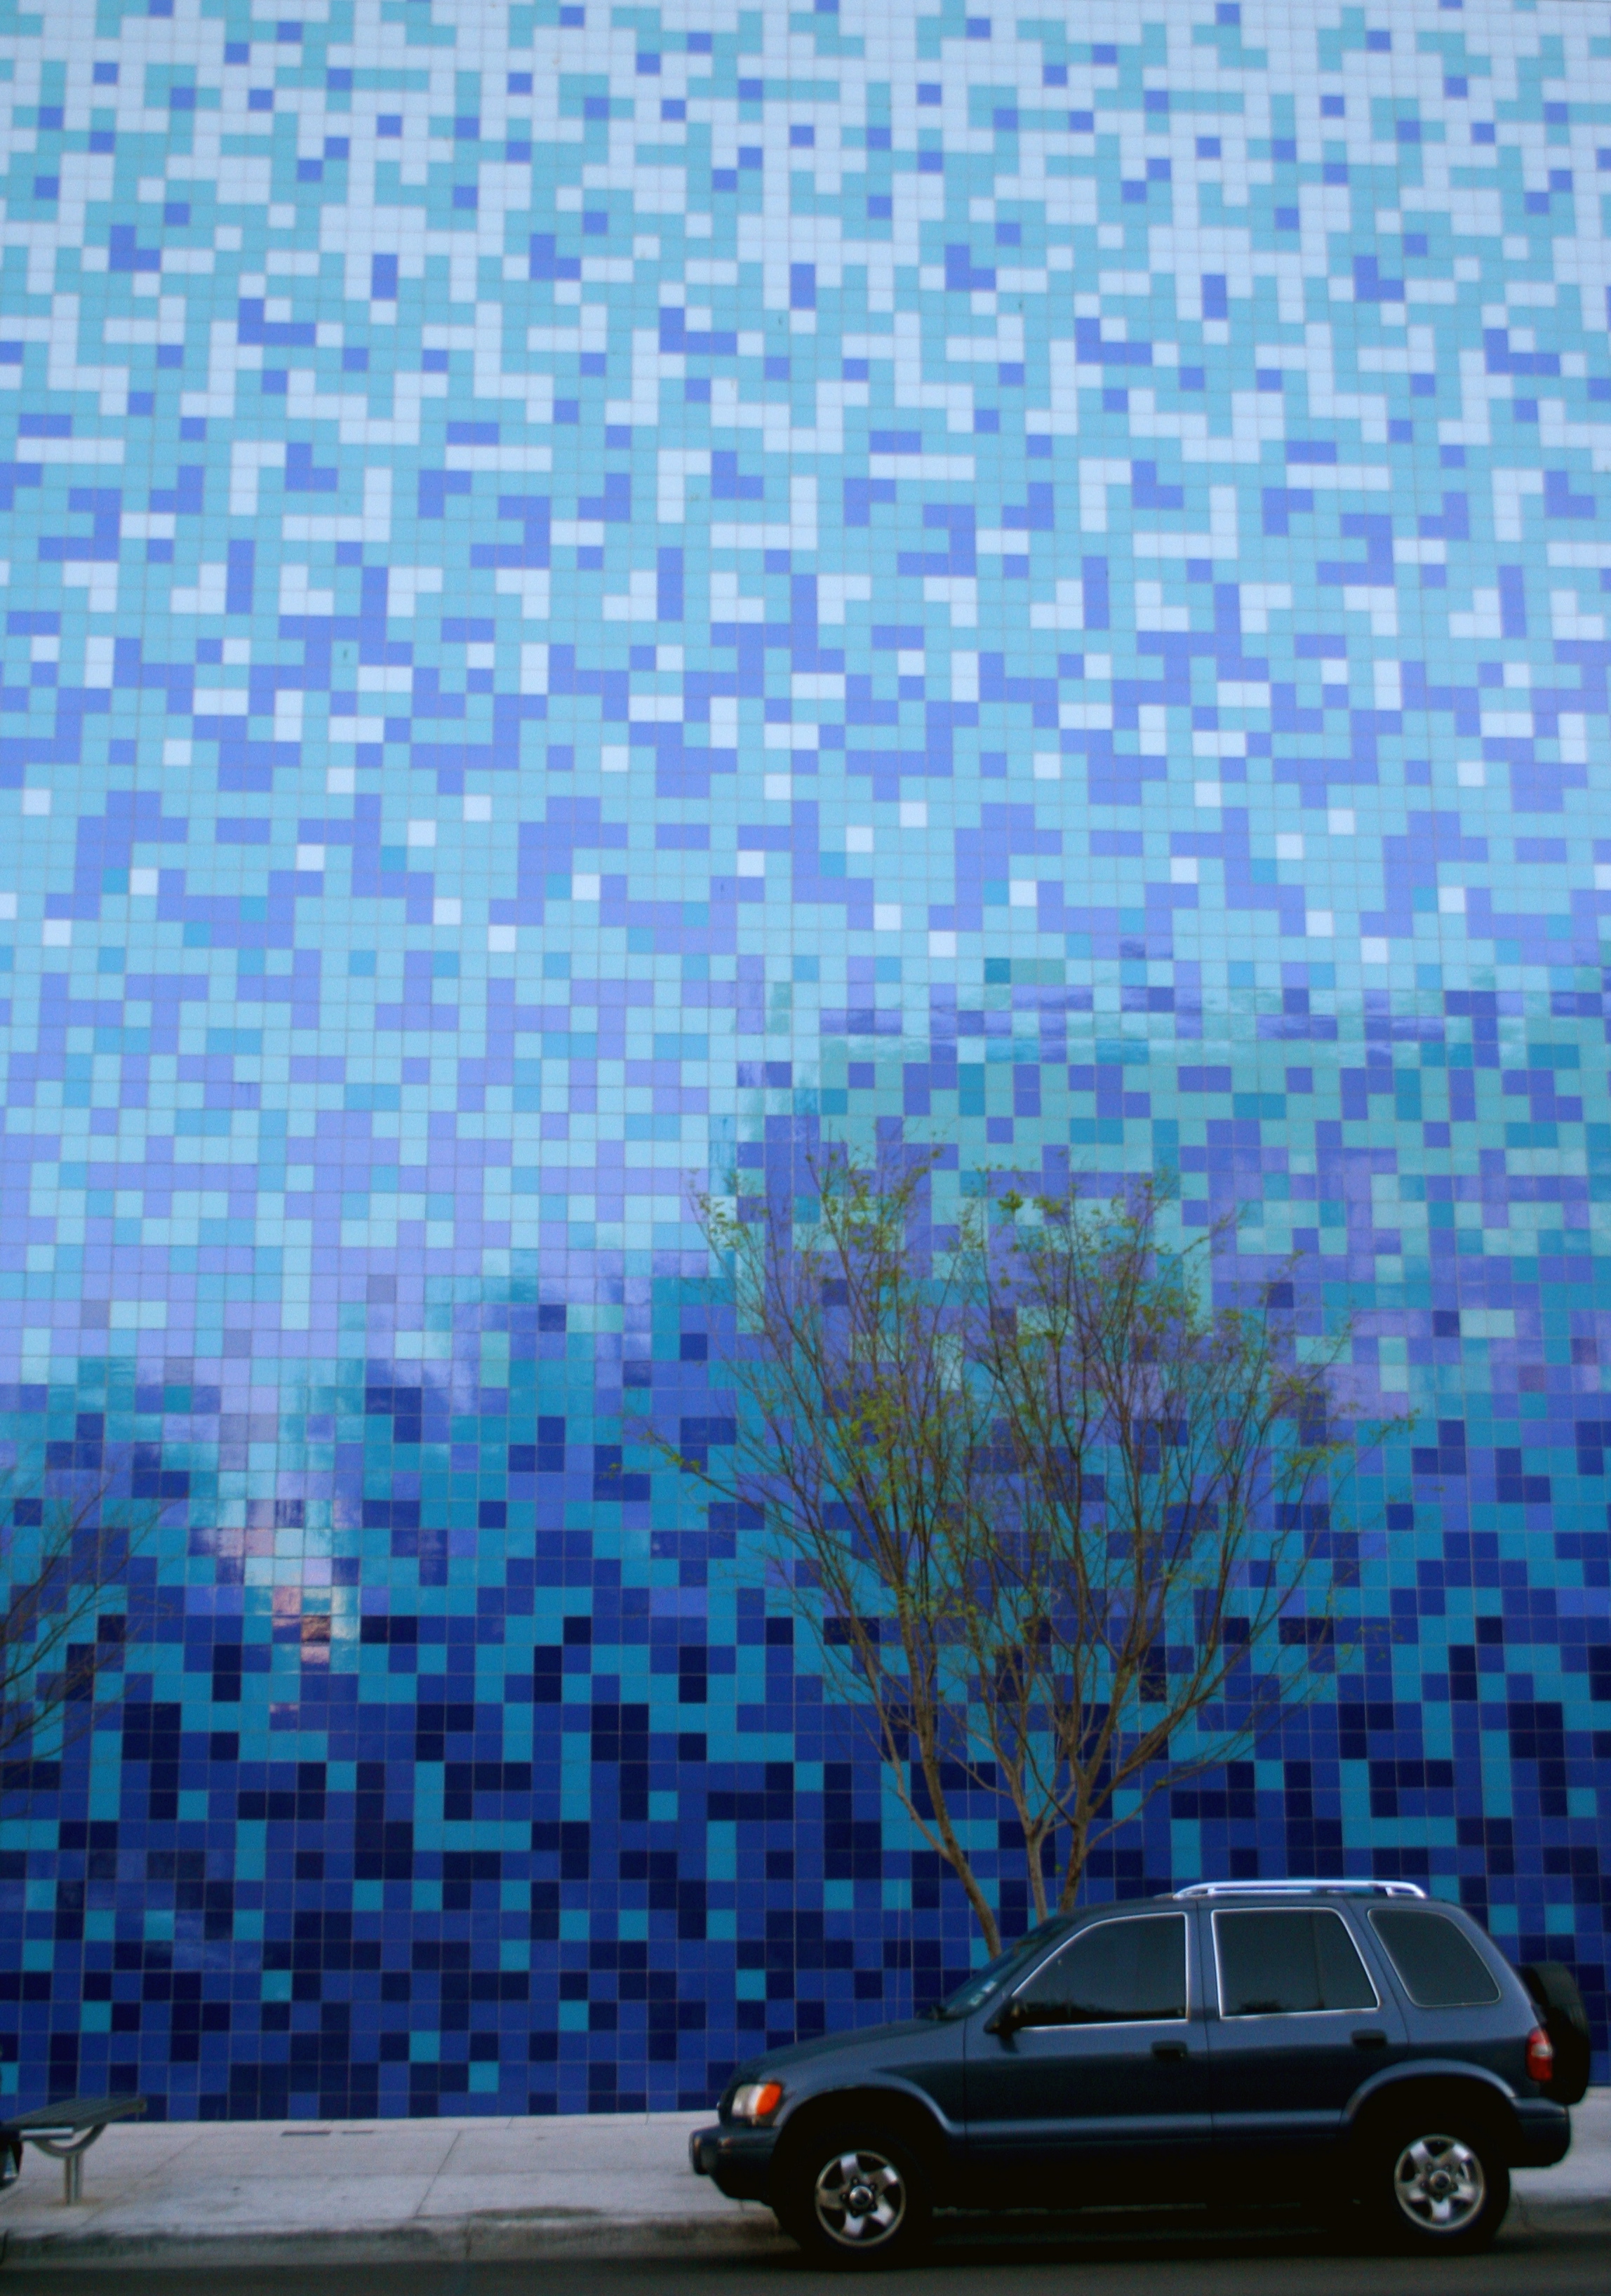
light, reflection, blue, texas, austin, patterns4judy